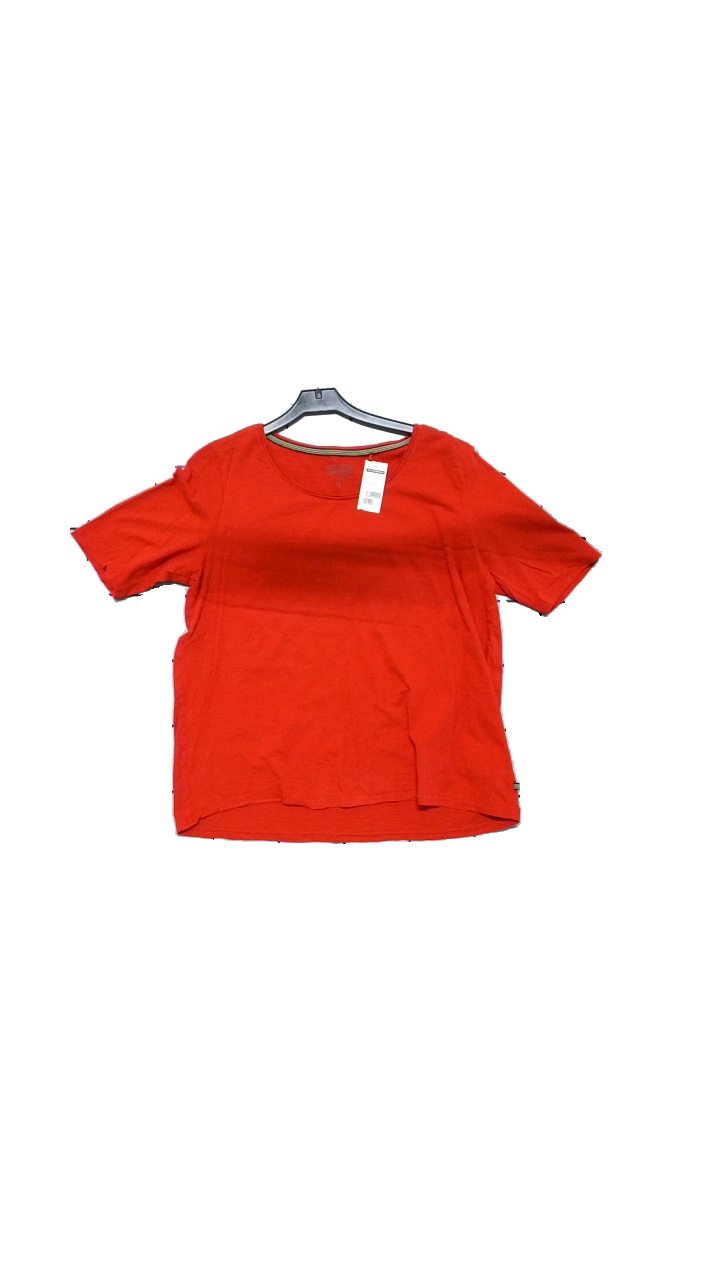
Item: T-shirt (Ladies)
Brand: Esprit
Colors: Red
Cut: Regular, Loose, C-collar
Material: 95% cotton, 5% elastane
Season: All
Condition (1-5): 5
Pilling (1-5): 4
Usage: Reuse
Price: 50-100